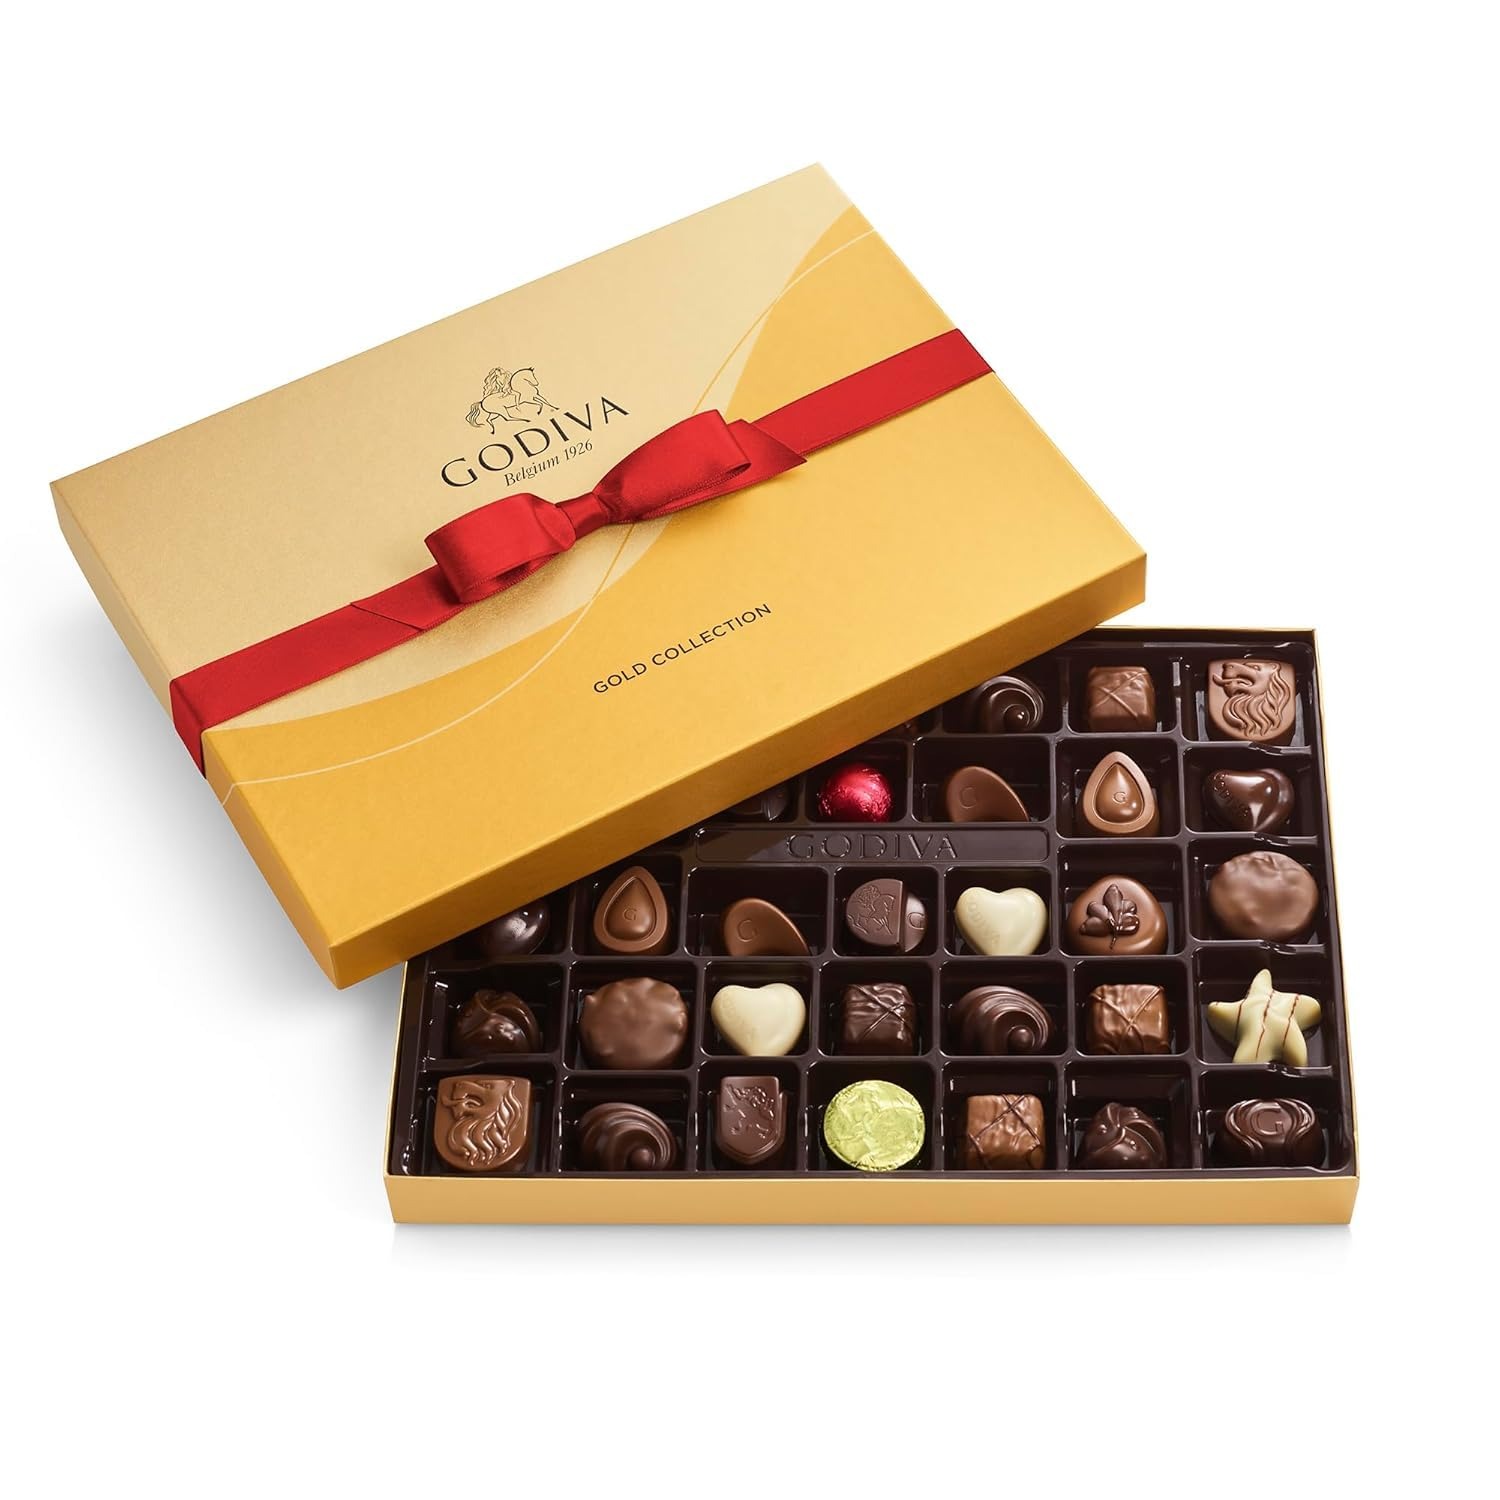
Item Name: Godiva Chocolatier Anniversary Assorted Chocolate Gift Box, Creamy Milk Dark, and White Chocolates for Loved Ones, Gourmet Celebration Box of Chocolate for Gift Basket, Candy Variety Pack, 36pc
Bullet Point 1: Indulge Your Senses in Chocolate Bliss: Discover a refined box of chocolates that blends the finest in variety and artistry; with a distinguished array of dark, milk, and white chocolate candy, each creation from Godiva promises an unparalleled tasting experience. Balancing decadent flavors and textures, our exquisite assortment caters to every chocolate, making it the definitive choice for those seeking an elevated gourmet chocolate adventure.
Bullet Point 2: A Symphony of Gourmet Chocolate Wonder: Delight in a rich assortment of gourmet chocolates with our expertly curated chocolate gift box, where each piece offers an exquisite dance of flavors and textures; savor the rich marriage of bold dark chocolate ganache, luscious pralines, silky white chocolates, and luxurious fondants, complemented by irresistible chewy caramel fillings.
Bullet Point 3: Exquisite Romantic Packaging: Delight in a visually enchanting gold box of chocolates, adorned with a red satin bow and elegant design details; this beautifully designed candy box not only encloses a luxurious chocolate candy but also captivates the heart with its charming presentation, making it an unforgettable gift offering a romantic touch for any occasion.
Bullet Point 4: Captivating Gifting Experience: Create unforgettable moments with this indulgent chocolate assortment, crafted to elevate any occasion, like Celebrations, anniversaries, or a heartfelt “just because” surprise. Whether you’re surprising your spouse, partner, or friends, or adding a touch of elegance to a gift basket, this collection brings luxury and thoughtfulness to your gesture.
Bullet Point 5: Belgian Heritage Since 1926 – For nearly a century, Godiva has honored its rich Belgian roots by crafting chocolates of unparalleled quality. Each piece is a testament to artisan craftsmanship, infused with the world’s most exquisite ingredients, delivering an indulgent experience that embodies tradition, elegance, and passion for chocolate artistry.
Value: 15.1
Unit: Ounce

Price: 65